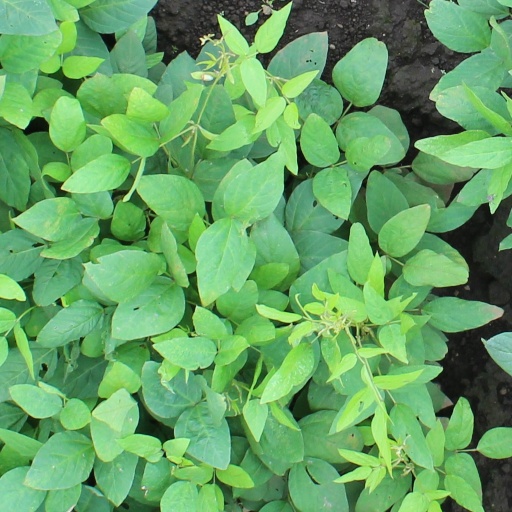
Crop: soybean